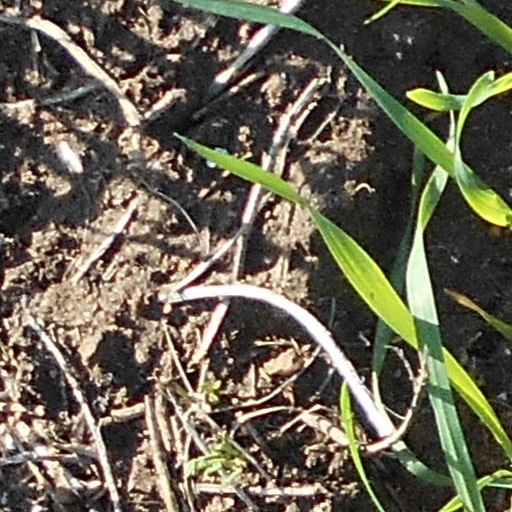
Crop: wheat